Huda Al-Ghoson

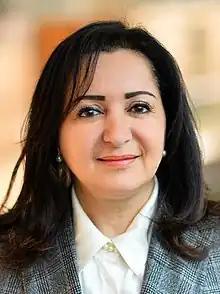

Huda Mohammed Al-Ghoson (born November 19, 1957) is a former Saudi corporate executive. Al-Ghoson was the Executive Director of Human Resources for Saudi Aramco, the national oil and gas company of Saudi Arabia. She has been named among the world's most powerful Arab businesswomen by Forbes Middle East and one of the world's most influential Arab women by Arabian Business. Her first book, "Unbounded", was published in 2022.